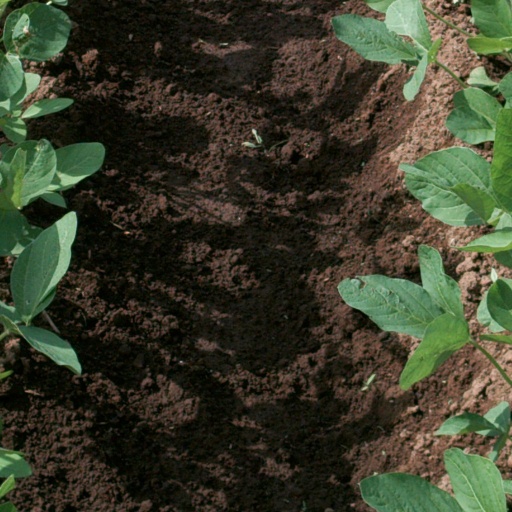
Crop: soybean